Philibert Aspairt

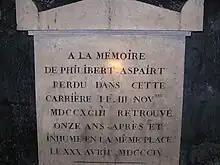
Tomb of Philibert Aspairt

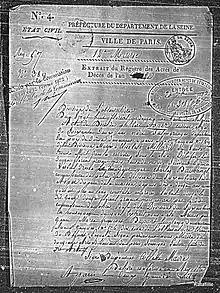
Death certificate of Philibert Asper

The archives of Ravel-Salmerange in the Puy-de-Dôme department contain the birth certificate of "Philiber Asper", born on 13 April 1732. The digital archives of the city of Paris contain a death certificate for a "Philibert Asper" dated 2 May 1804.